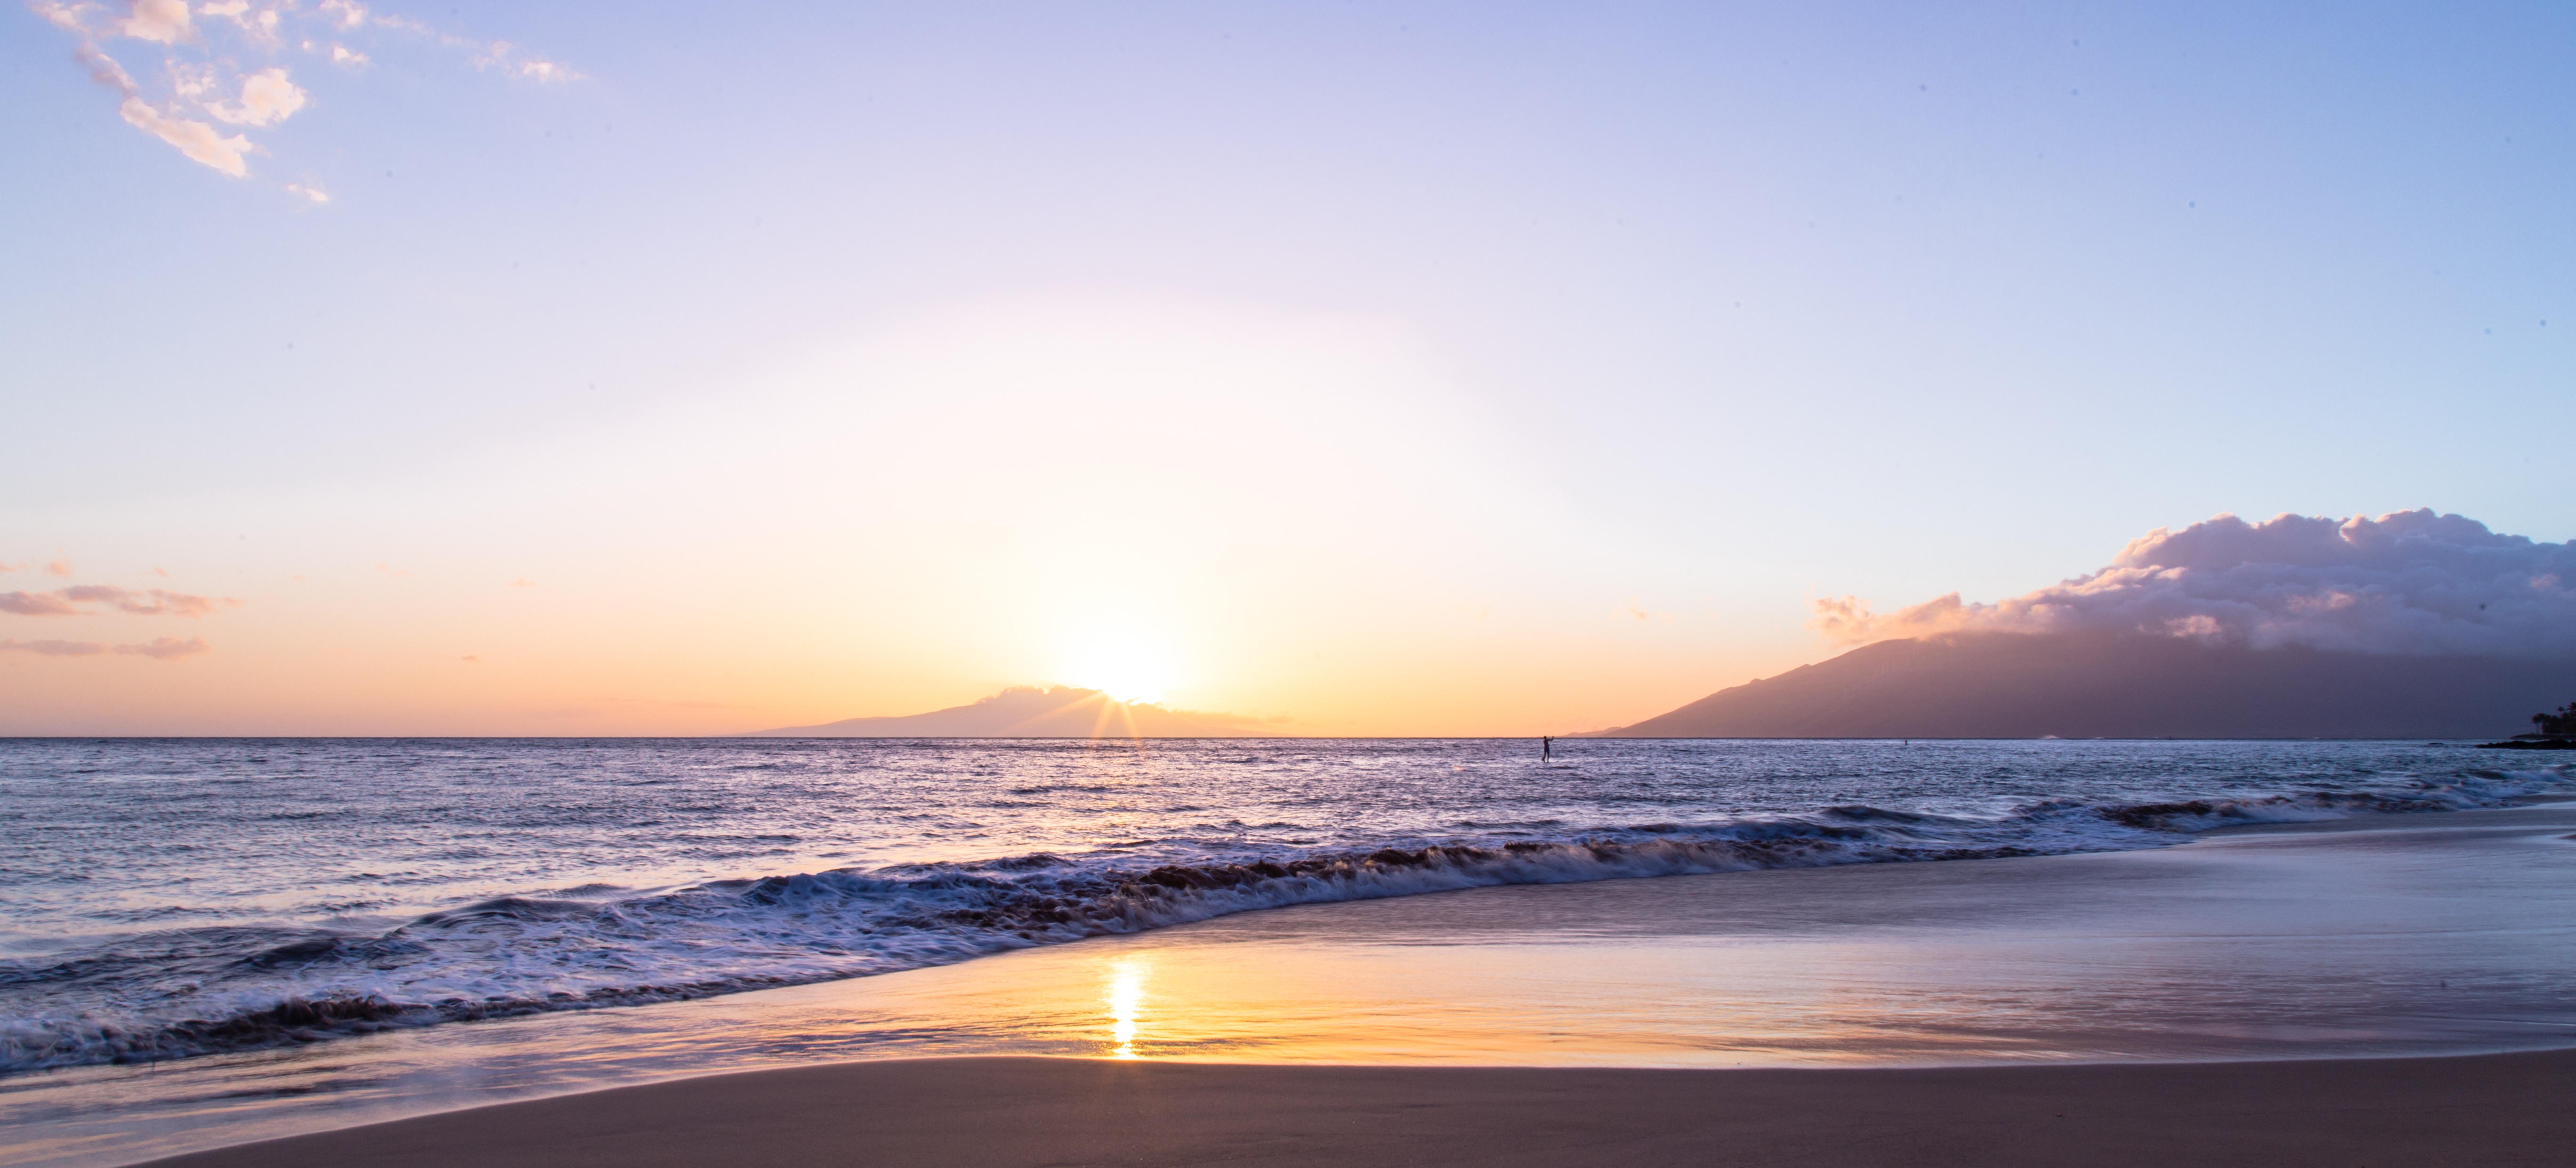
beach, sea, coast, sand, ocean, horizon, sun, sunrise, sunset, sunlight, morning, shore, wave, dawn, vacation, dusk, evening, bay, body of water, cape, wind wave